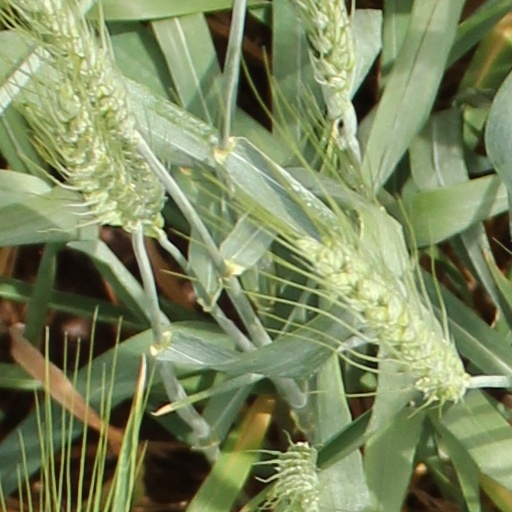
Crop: wheat